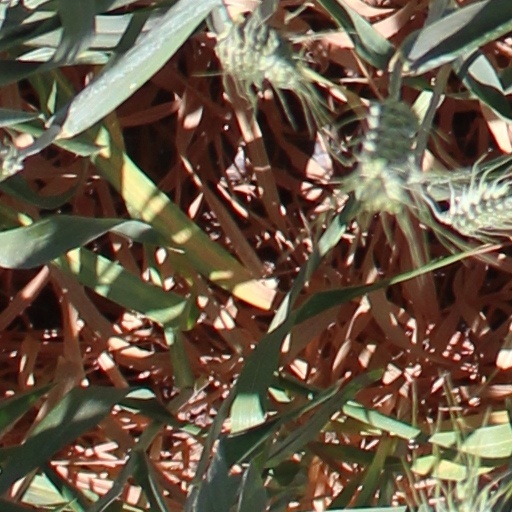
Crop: wheat